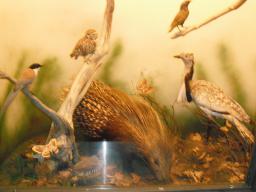
Label: Background_without_leaves